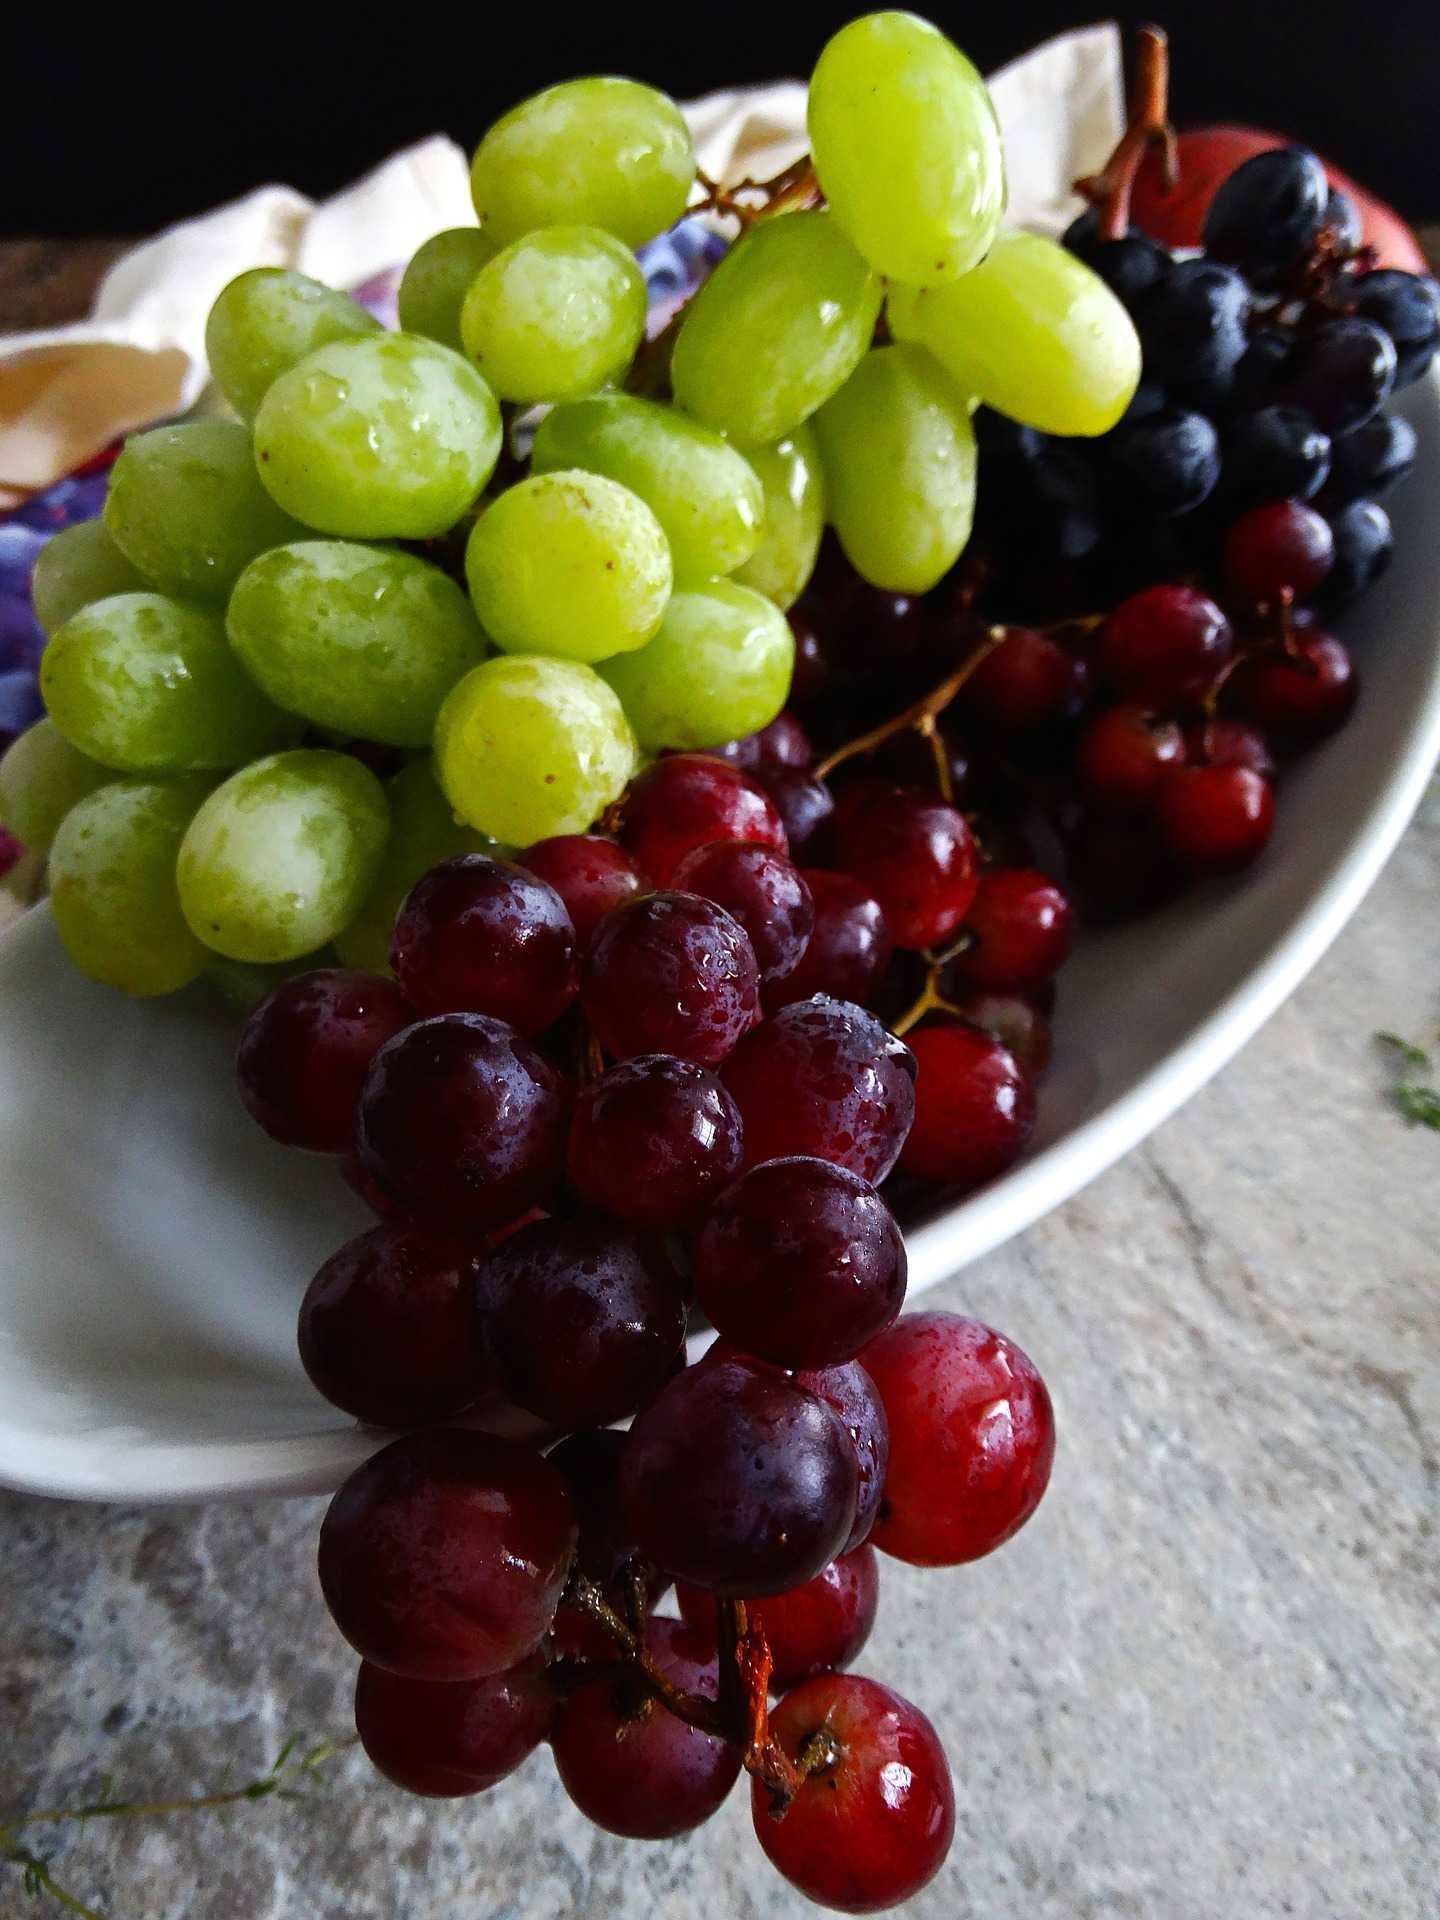
Label: Grapes